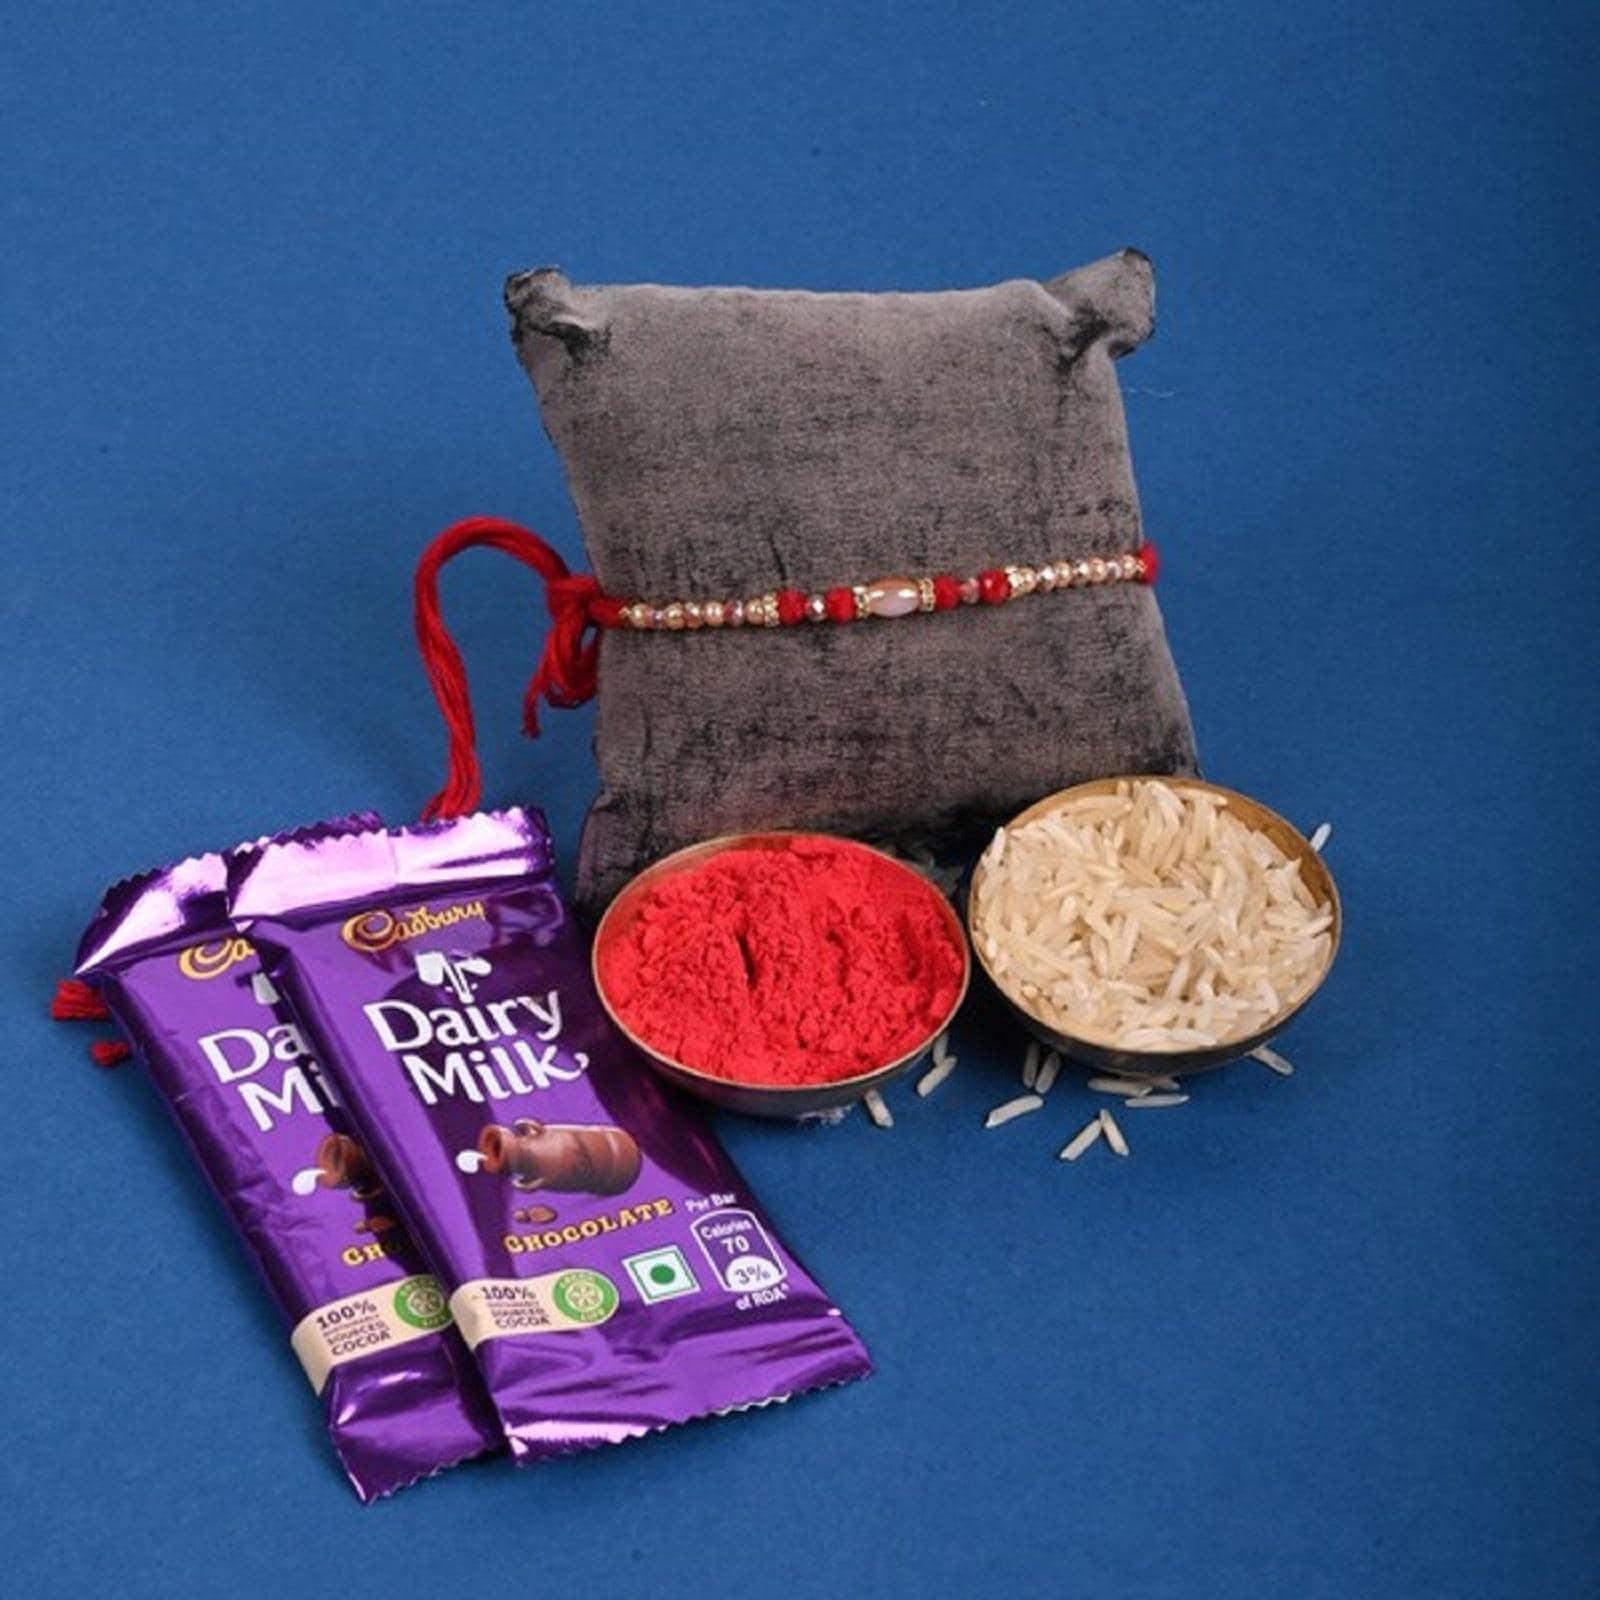
Designer Red Pearl Rakhi with two Cadbury Chocolate Pack Of 1
Type: Rakhis
Brand: FNPCRAFT
Price: Rs. 300
Designer Red Pearl Rakhi with two Cadbury Chocolate Pack Of 1